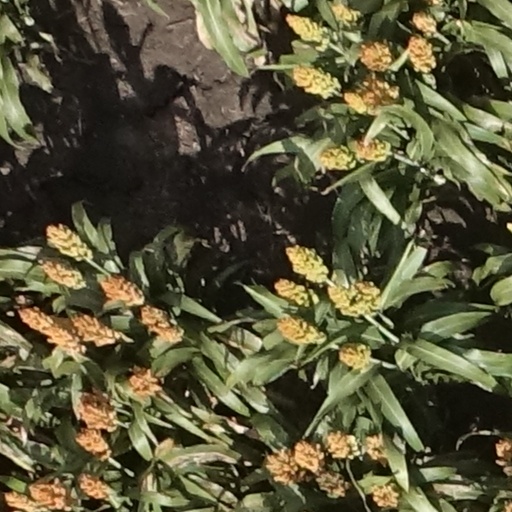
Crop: sorghum